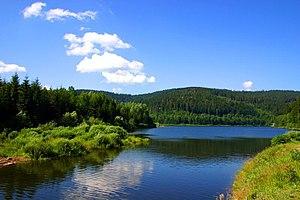
La Vistule est le principal fleuve polonais.